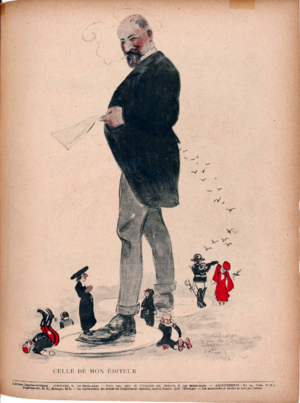
Portrait de Samuel-Sigismond Schwarz, éditeur de L'Assiette au beurre, par Jules Grün, paru en dernière du numéro «
Samuel-Sigismond Schwarz né le 2 mars 1858 à Miskolc et mort en 1932, est un éditeur et patron de presse français d'origine hongroise établi à Paris, fondateur entre autres de L'Assiette au beurre.
L’Assiette au beurre est un magazine satirique illustré français ayant paru de 1901 à 1936. La publication est hebdomadaire et continue jusqu'en 1912. Après une interruption, une deuxième série est publiée mensuellement de 1921 à 1925, puis décline et disparaît définitivement en 1936.